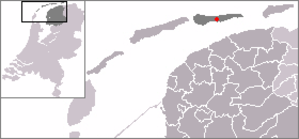
Nes est un village situé dans la commune néerlandaise d'Ameland, sur l'île du même nom, faisant partie de la province de la Frise. Le 1ᵉʳ janvier 2004, le village comptait 1 189 habitants.